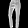
Label: Trouser